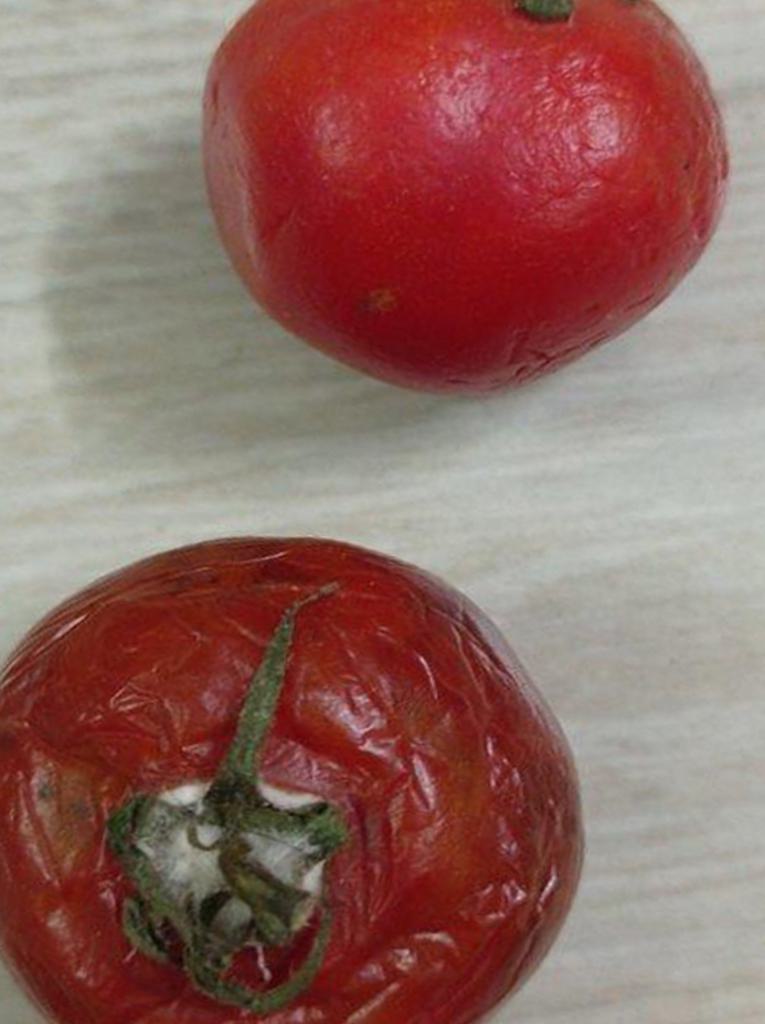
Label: Rotten